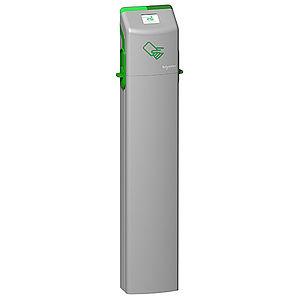
Une station de recharge de véhicules est une infrastructure équipée d'une — ou plusieurs — borne de recharge permettant la recharge des véhicules électriques. La borne comporte au minimum un point de charge qui est matérialisé par un socle de prise. Une borne peut comporter deux points de charge et il existe des bornes doubles qui comportent donc quatre points de charge.